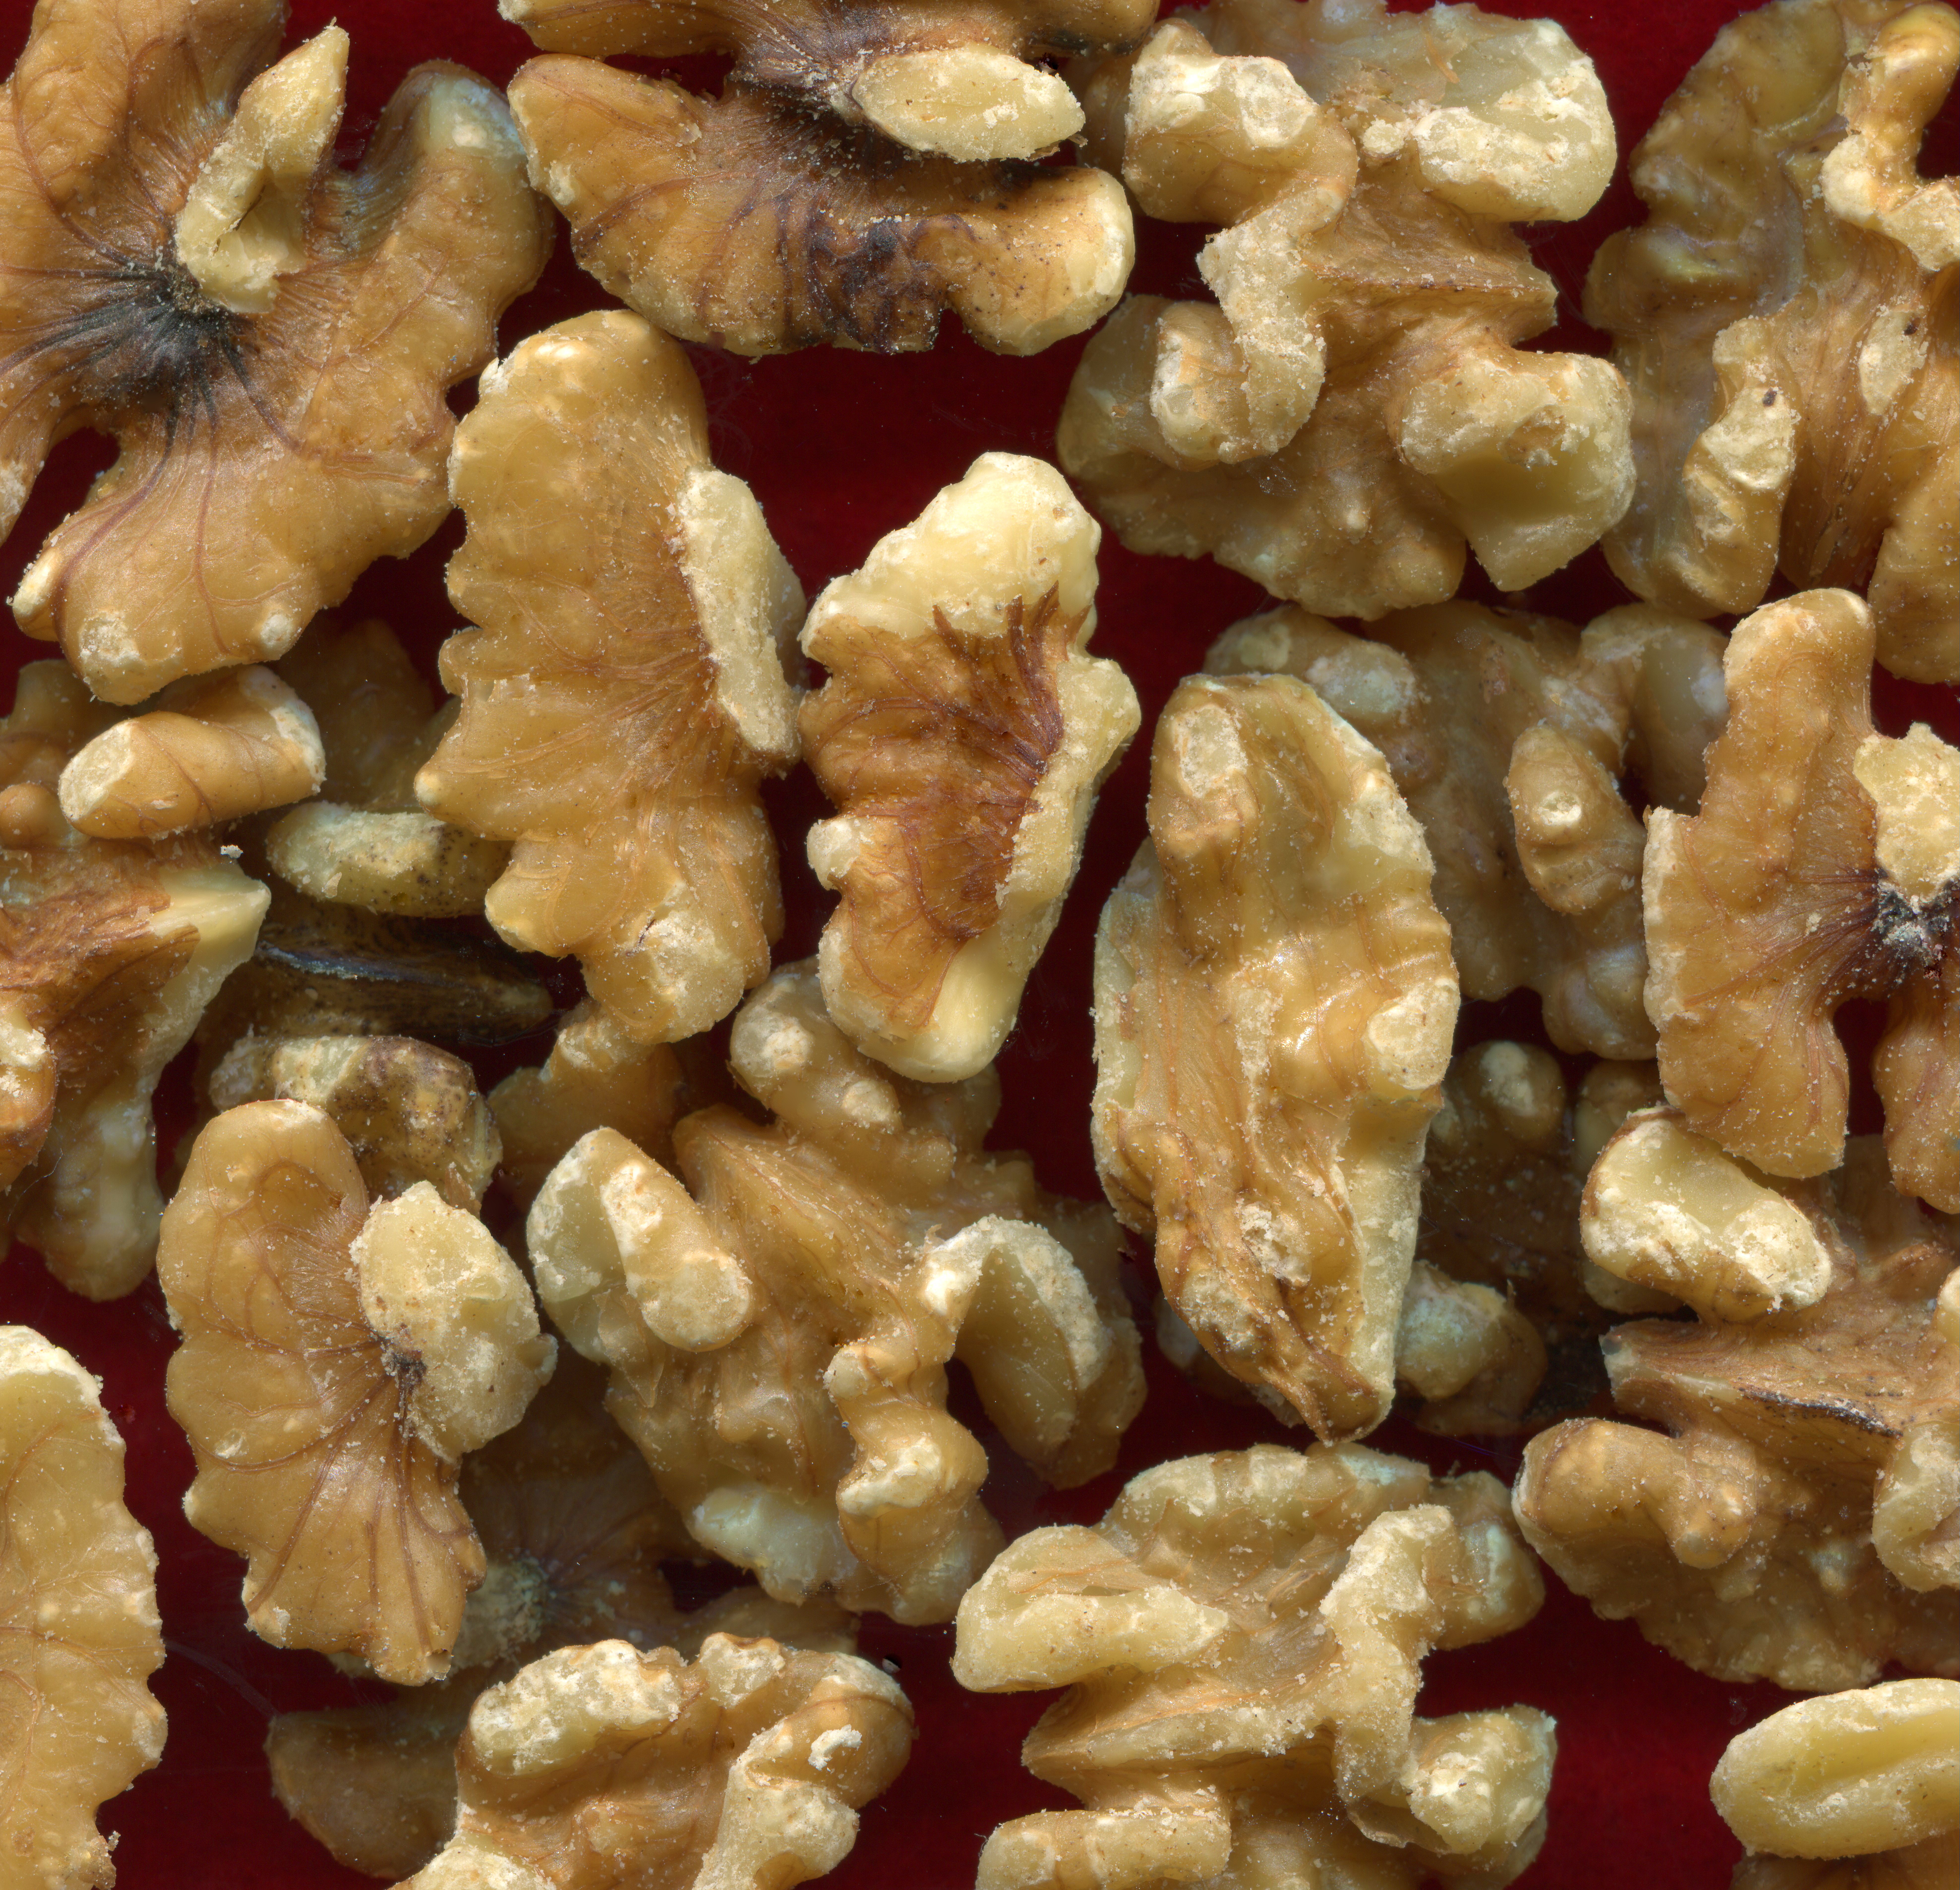
fruit, dish, meal, food, produce, nut, breakfast, christmas, snack, eat, cuisine, bakery, walnut, advent, christmas time, nuts, background, tasty, vegetarian food, walnuts, breakfast cereal, nibble, nutcracker, grass family, snack food, nuts seeds, tree nuts